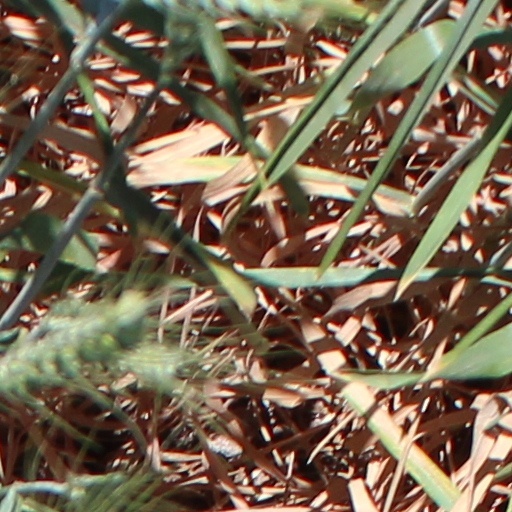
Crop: wheat